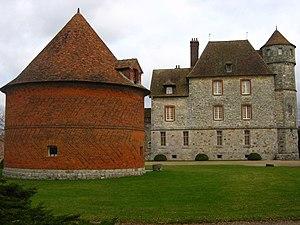
Jules Michelet, né le 21 août 1798 à Paris et mort le 9 février 1874 à Hyères, est un historien français.